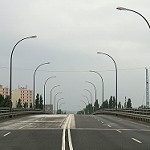
Label: street